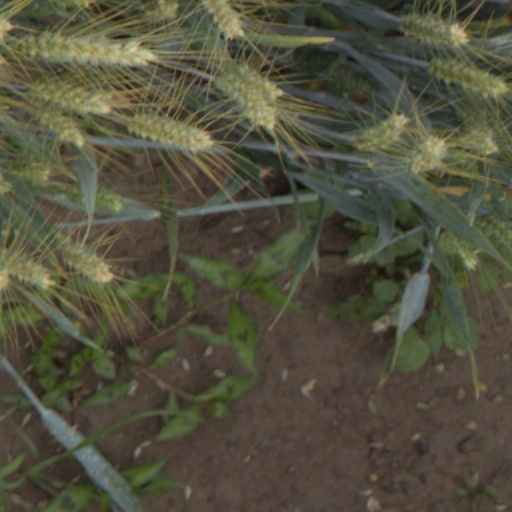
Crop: wheat